LGBT-free zone

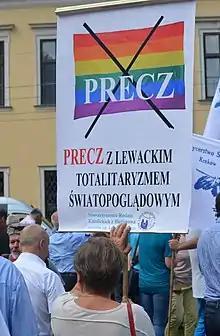
August 2019 protest in support of Archbishop Marek Jędraszewski's statements on LGBT. The sign reads: "away ([down]) with leftist ideological totalitarianism", "precz" (go away) is also on the crossed-out gay pride flag

In February 2019, Warsaw's liberal mayor Rafał Trzaskowski signed a declaration supporting LGBTQ rights, and announced his intention to follow World Health Organization guidelines and integrate LGBT issues into the Warsaw school system sex education curricula. Law and Justice (PiS) politicians objected to the program saying it would sexualize children. PiS party leader Jarosław Kaczyński responded to the declaration, calling LGBT rights "an import" that threatens Poland.